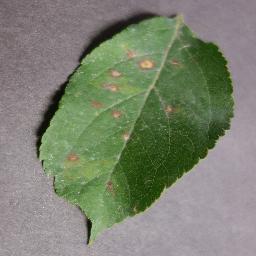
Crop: apple
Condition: cedar_rust